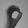
ASL letter: O